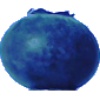
Label: Huckleberry 1